1948–49 Illinois Fighting Illini men's basketball team

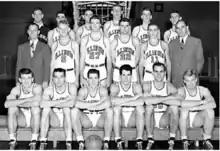
""1948-49 Fighting Illini men's basketball team""

The 1948-49 squad, led by Dike Eddleman, Bill Erickson, and Walter Osterkorn, was Illinois’ first 20-game winner since 1908, finishing 21-4. Illinois beat Yale, 71-67, to advance to a national semifinal showdown with Kentucky at Madison Square Garden in New York City. The Illini fell to the Wildcats, 76-47, forcing Illinois to defeat Oregon State, 57-53, in Seattle for third place.